Booker T. Washington

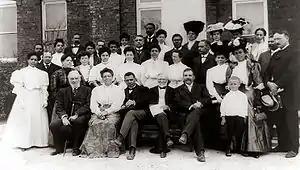
Andrew Carnegie and Robert Curtis Ogden with the faculty of the Tuskegee Institute in 1906

The Oaks, "a large comfortable home," was built on campus for Washington and his family. They moved into the house in 1900. Washington lived there until his death in 1915. His widow, Margaret, lived at The Oaks until her death in 1925.